Stapeley House

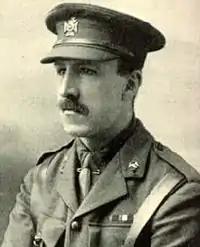
Lieutenant Colonel Geoffrey Christie-Miller

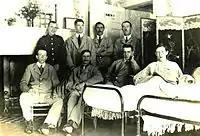
Wounded soldiers at Stapeley House in 1916

Lieutenant Colonel Sir Geoffrey Christie-Miller was born in 1881 in London. His father was Wakefield Christie-Miller whose family owned Christys Hats. He however also inherited several estates when his uncle died and became very wealthy. When Wakefield died in 1898 Geoffrey inherited some of this property and was able to live independently. He was also a member of the Christys’ hat firm.